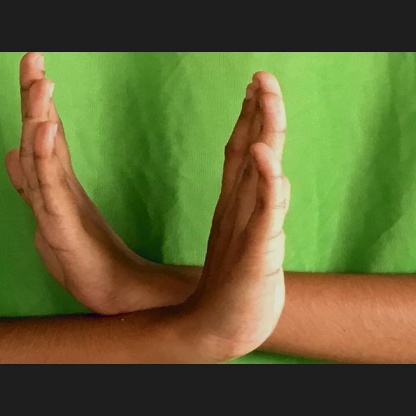
Mudra: Swastikam